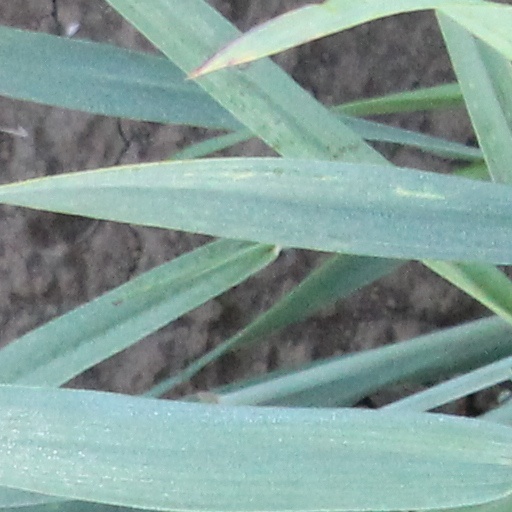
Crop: wheat